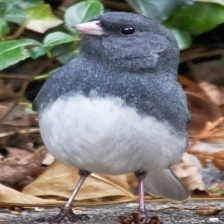
Species: DARK EYED JUNCO
Scientific name: JUNCO HYEMALIS